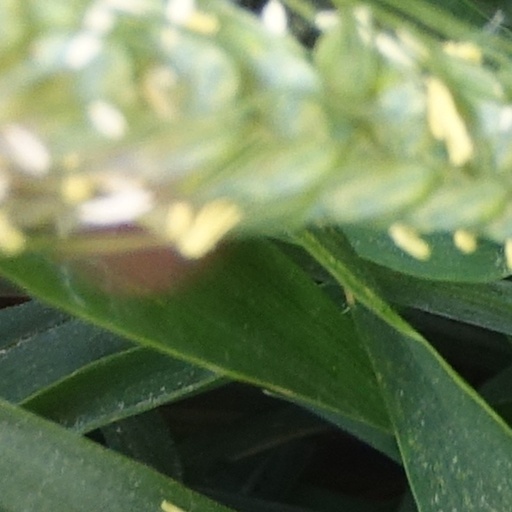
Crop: wheat